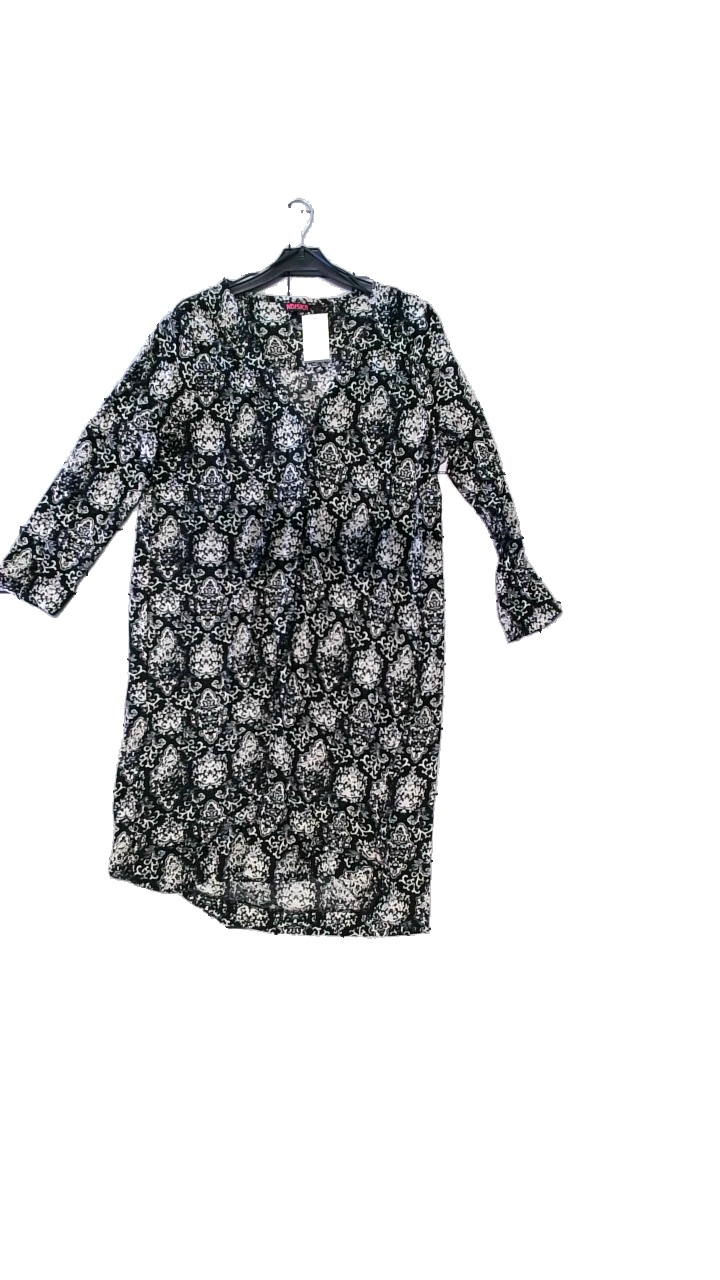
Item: Dress (Ladies)
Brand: Indiska
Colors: Black, White
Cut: Loose, Regular
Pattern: Geometric print
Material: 100% viscose
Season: All
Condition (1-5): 5
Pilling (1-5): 4
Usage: Reuse
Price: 150-250